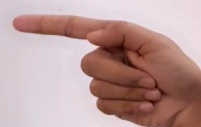
ASL sign: G